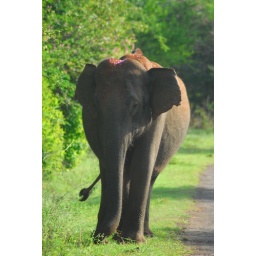
A herd of wild elephants blocked traffic on the Ooty(South India) highway for over an hour .